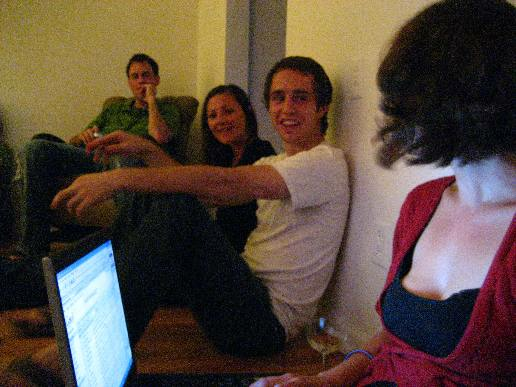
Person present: Yes